Pre-dreadnought battleship

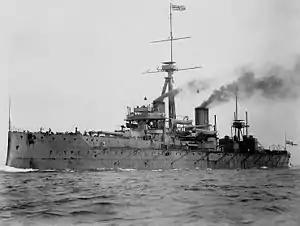
The appearance of HMS "Dreadnought" in 1906 rendered every other battleship obsolete

Germany's first pre-dreadnoughts, the , were laid down in 1890. By 1905, a further 19 battleships were built or under construction, thanks to the sharp increase in naval expenditure justified by the 1898 and 1900 Navy Laws. This increase was due to the determination of the navy chief Alfred von Tirpitz and the growing sense of national rivalry with the UK. Besides the "Brandenburg" class, German pre-dreadnoughts include the ships of the , , and "Braunschweig" classes—culminating in the , which served in both world wars. On the whole, the German ships were less powerful than their British equivalents but equally robust.